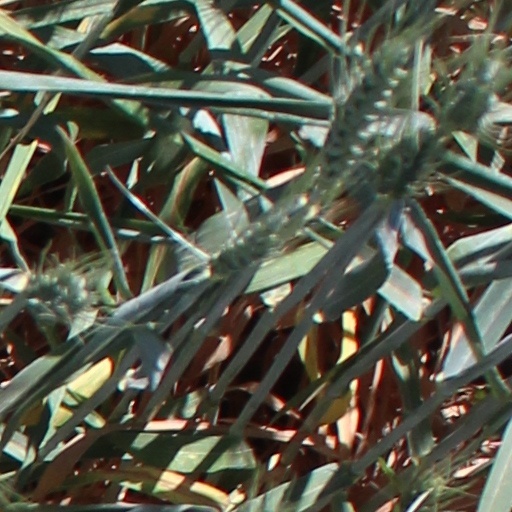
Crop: wheat